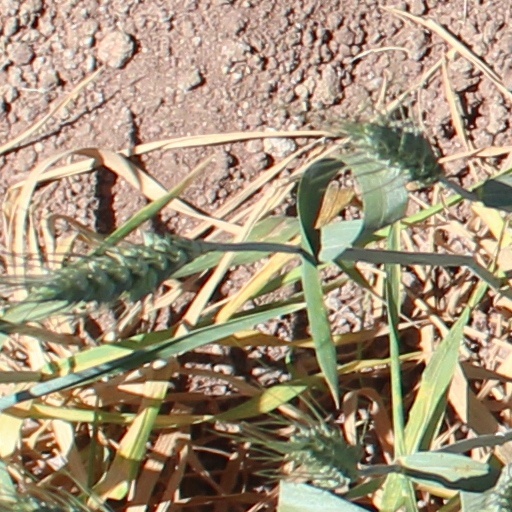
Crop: wheat